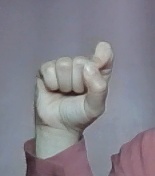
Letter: fa